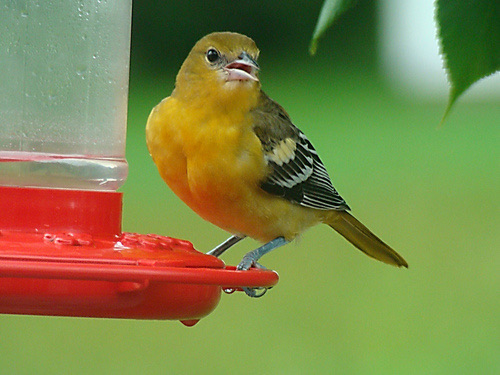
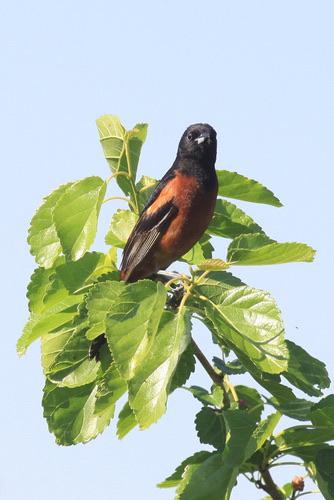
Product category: misc
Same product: yes